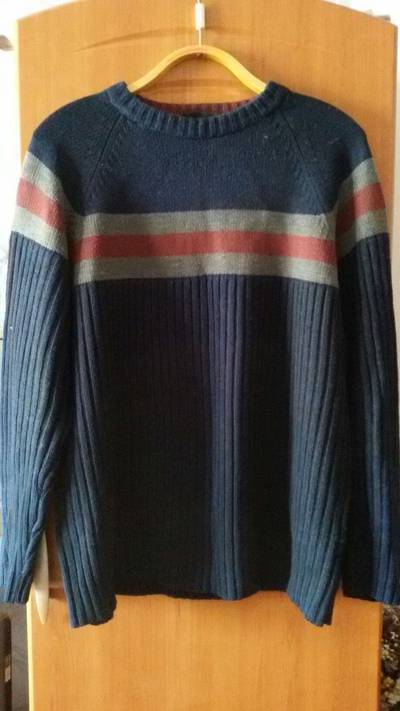
Waste category: clothes